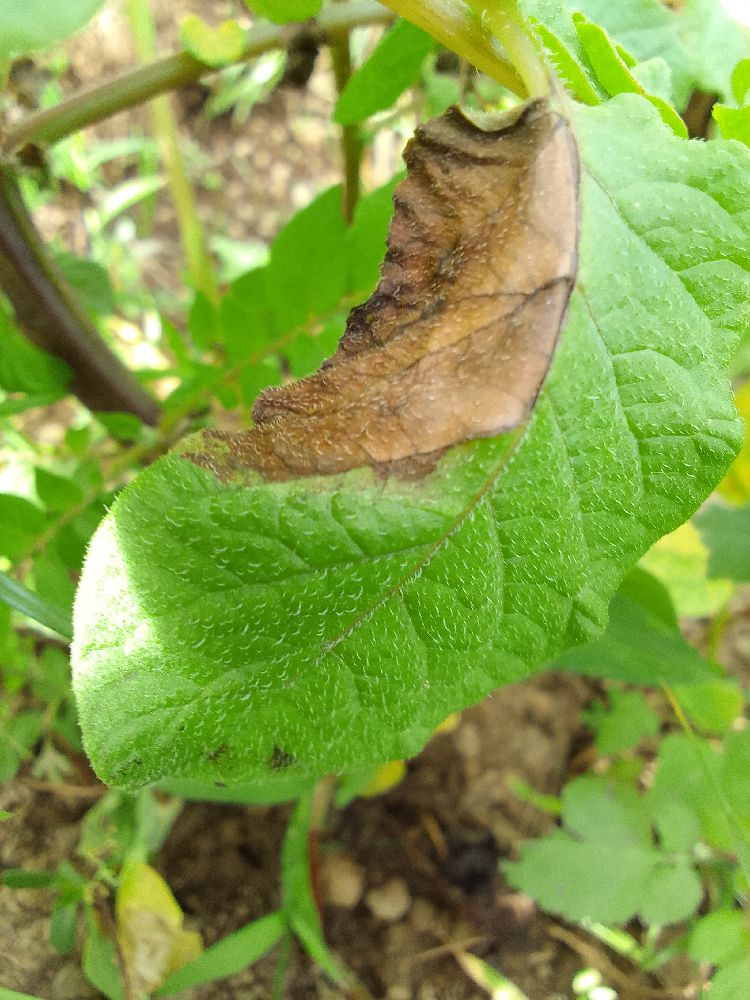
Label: Late blight